Clifton, Queensland

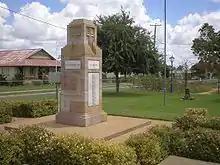
Clifton War Memorial, 2008

The lands around the town was first settled by Europeans in 1840. The town takes its name from a pastoral run named by John Augustus Milbourne Marsh around 1844.